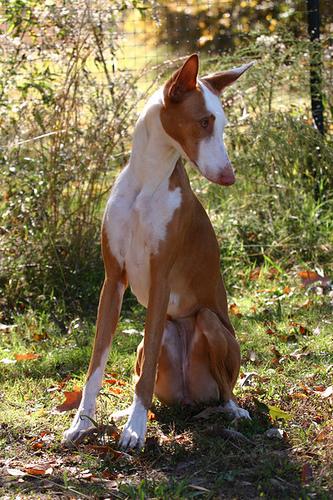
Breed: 210-n000006-Ibizan_hound